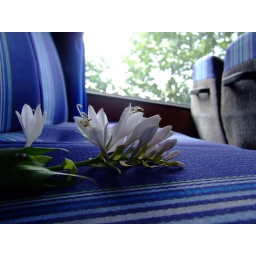
flower in a bus